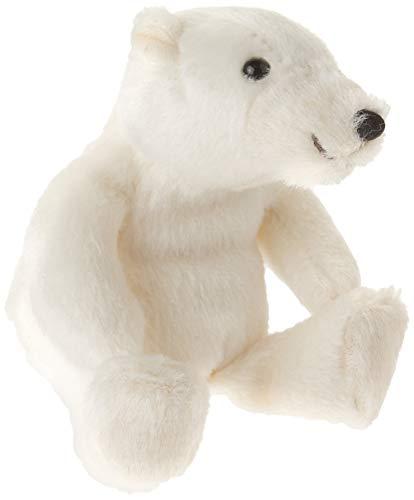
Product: Folkmanis Mini Polar Bear Finger Puppet
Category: Toys & Games | Stuffed Animals & Plush Toys | Plush Interactive Toys
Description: Easily animate the antics of this engaging mini Polar bear finger puppet on your finger, or place it in the palm of your hand.
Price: $8.99
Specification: ProductDimensions:3x3x4inches|ItemWeight:1.12ounces|ShippingWeight:1.28ounces(Viewshippingratesandpolicies)|ASIN:B07FD2PMJB|Itemmodelnumber:2770|Manufacturerrecommendedage:3yearsandup